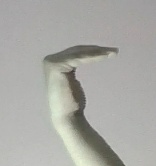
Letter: haa